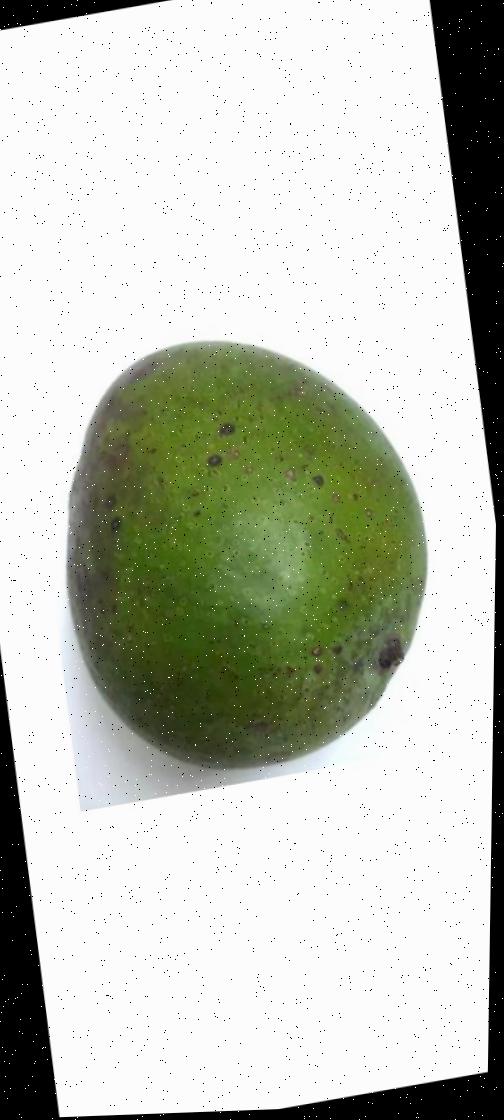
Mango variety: Ashshina Zhinuk